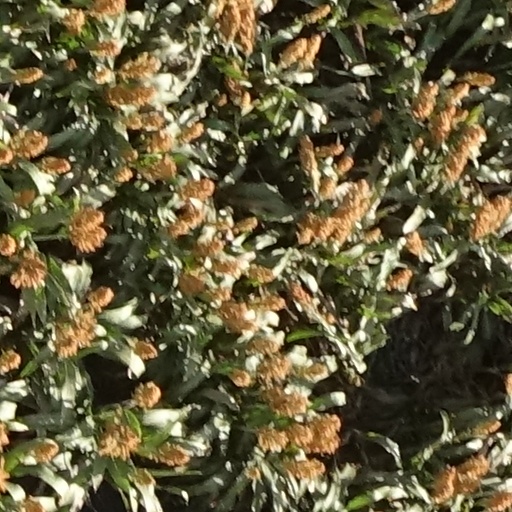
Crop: sorghum